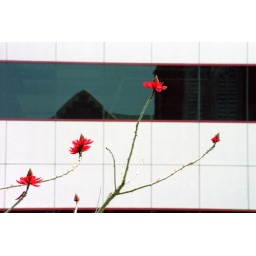
A flowering tree at Rosewood UMC, with the church reflected in the neighboring building